Housing Commission of Victoria

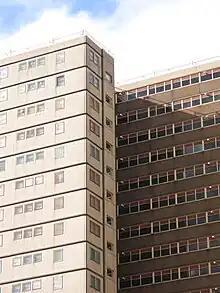
Part of the Wellington Street, Collingwood Housing Commission building built 1971. 47 of these template designed steel framed concrete towers consisting of pre-cast slabs covered in exposed aggregate, some as tall as 20 to 30 storeys, were constructed across inner Melbourne during the 1960s and early 1970s.

The Housing Commission of Victoria (often shortened to Housing Commission, especially colloquially) was a Government of Victoria body responsible for public housing in Victoria, Australia. It was established in 1938, and was abolished in 1984.